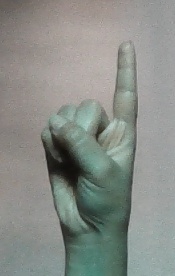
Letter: bb